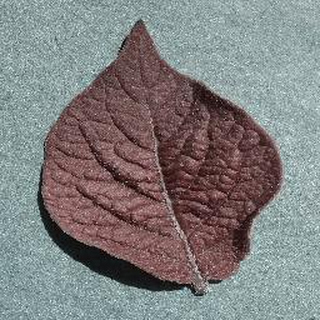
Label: healthy_potato